September 1941 lunar eclipse

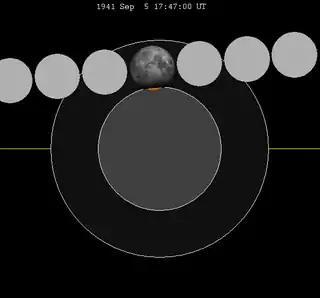
The Moon's hourly motion shown right to left

A partial lunar eclipse occurred at the Moon’s descending node of orbit on Friday, September 5, 1941, with an umbral magnitude of 0.0511. A lunar eclipse occurs when the Moon moves into the Earth's shadow, causing the Moon to be darkened. A partial lunar eclipse occurs when one part of the Moon is in the Earth's umbra, while the other part is in the Earth's penumbra. Unlike a solar eclipse, which can only be viewed from a relatively small area of the world, a lunar eclipse may be viewed from anywhere on the night side of Earth. Occurring about 5.9 days before apogee (on September 11, 1941, at 14:15 UTC), the Moon's apparent diameter was smaller.